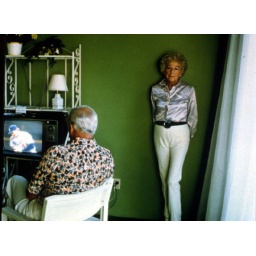
&amp;quot;Mom posing by green wall and Dad watching TV,&amp;quot; 1984, color coupler print, 41 x 47-1/2 inches